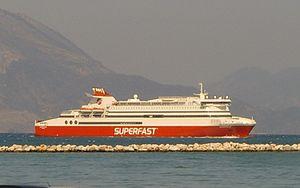
Un Ferry Superfast approche du port de Patras (Grèce)